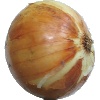
Label: Onion White 1